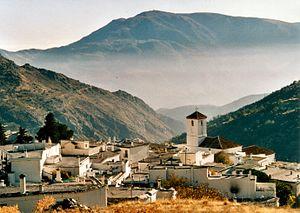
Capileira est une commune de la province de Grenade dans la Communauté autonome d'Andalousie en Espagne.